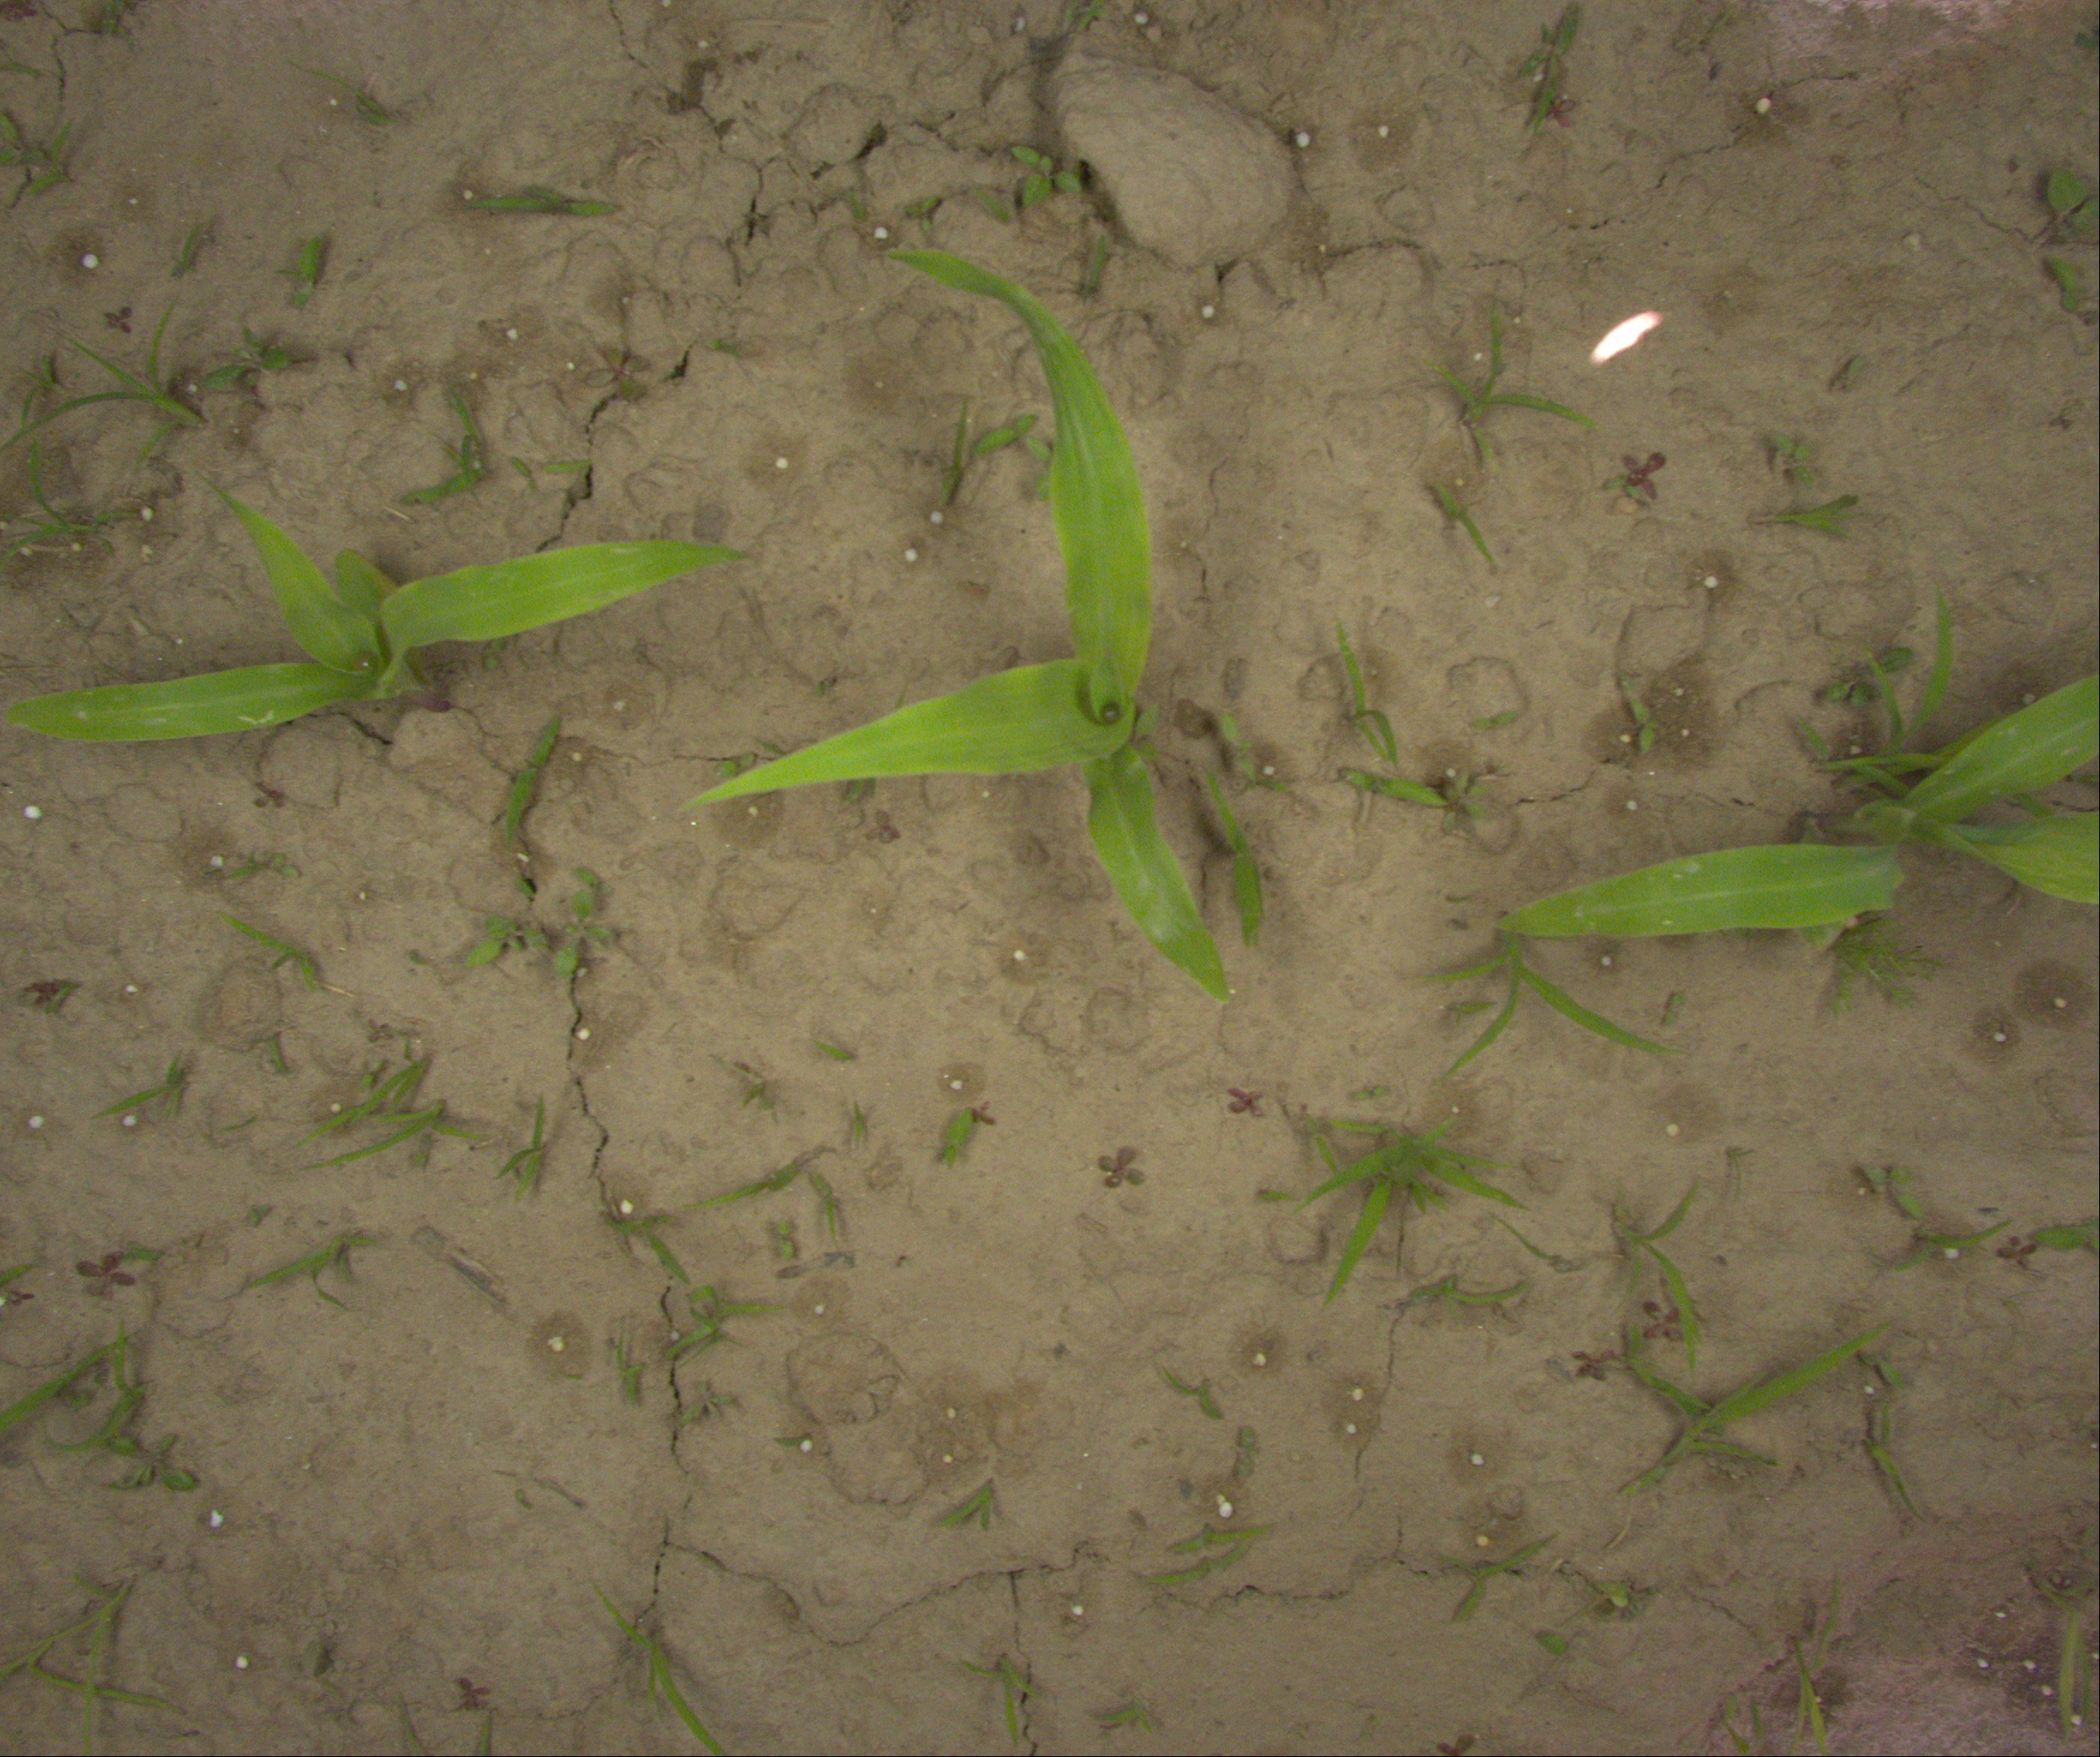
Crop: maize
Objects: maize, maize, maize, stem_maize, stem_maize, stem_maize